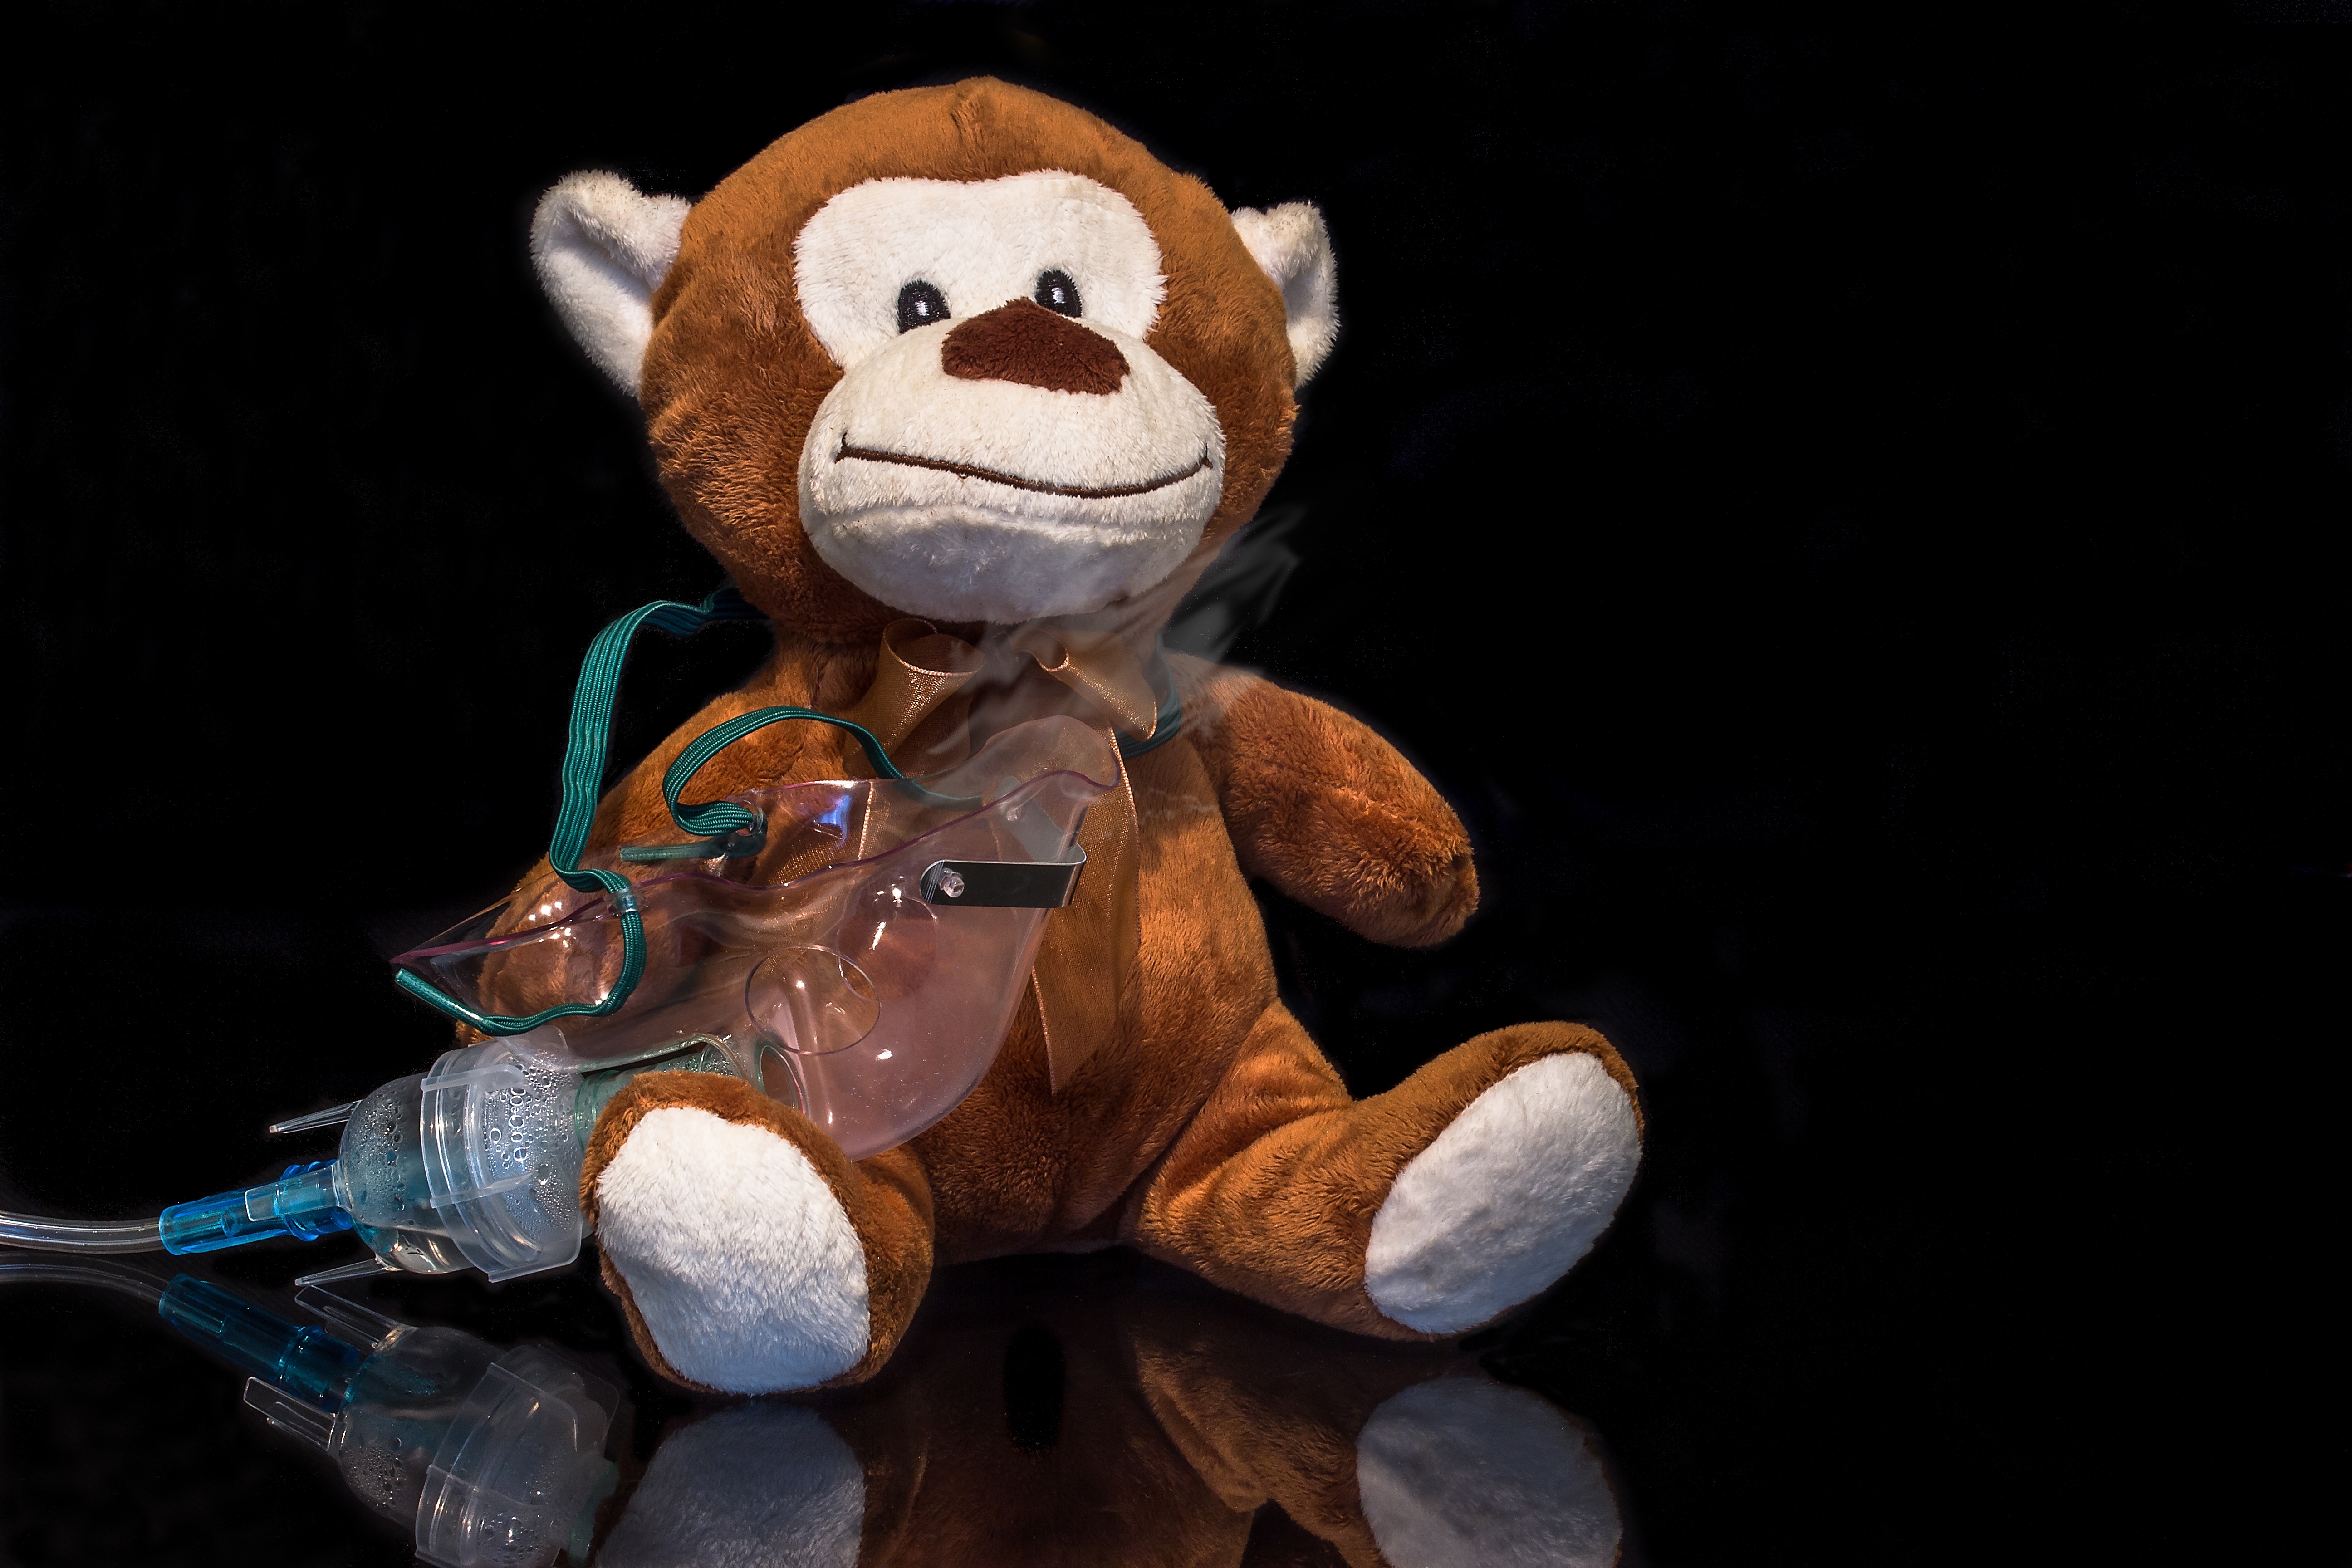
cold, toy, material, teddy bear, textile, bless you, teddy, ill, aerosol, soft toy, recover, stuffed toy, respiratory mask, inhalation, obscuring, inhale, moist air, be healthy, inhalation mask, aerosol mask, nebulizer, liquid medication, lung diseases, lung disease, inhale medication, moistened air